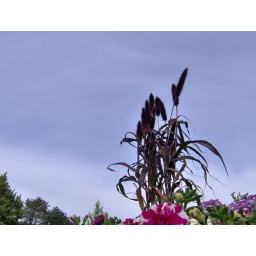
A skyward view of some ornamental grass in one of the flower gardens at Confederation Park in Burnaby BC.